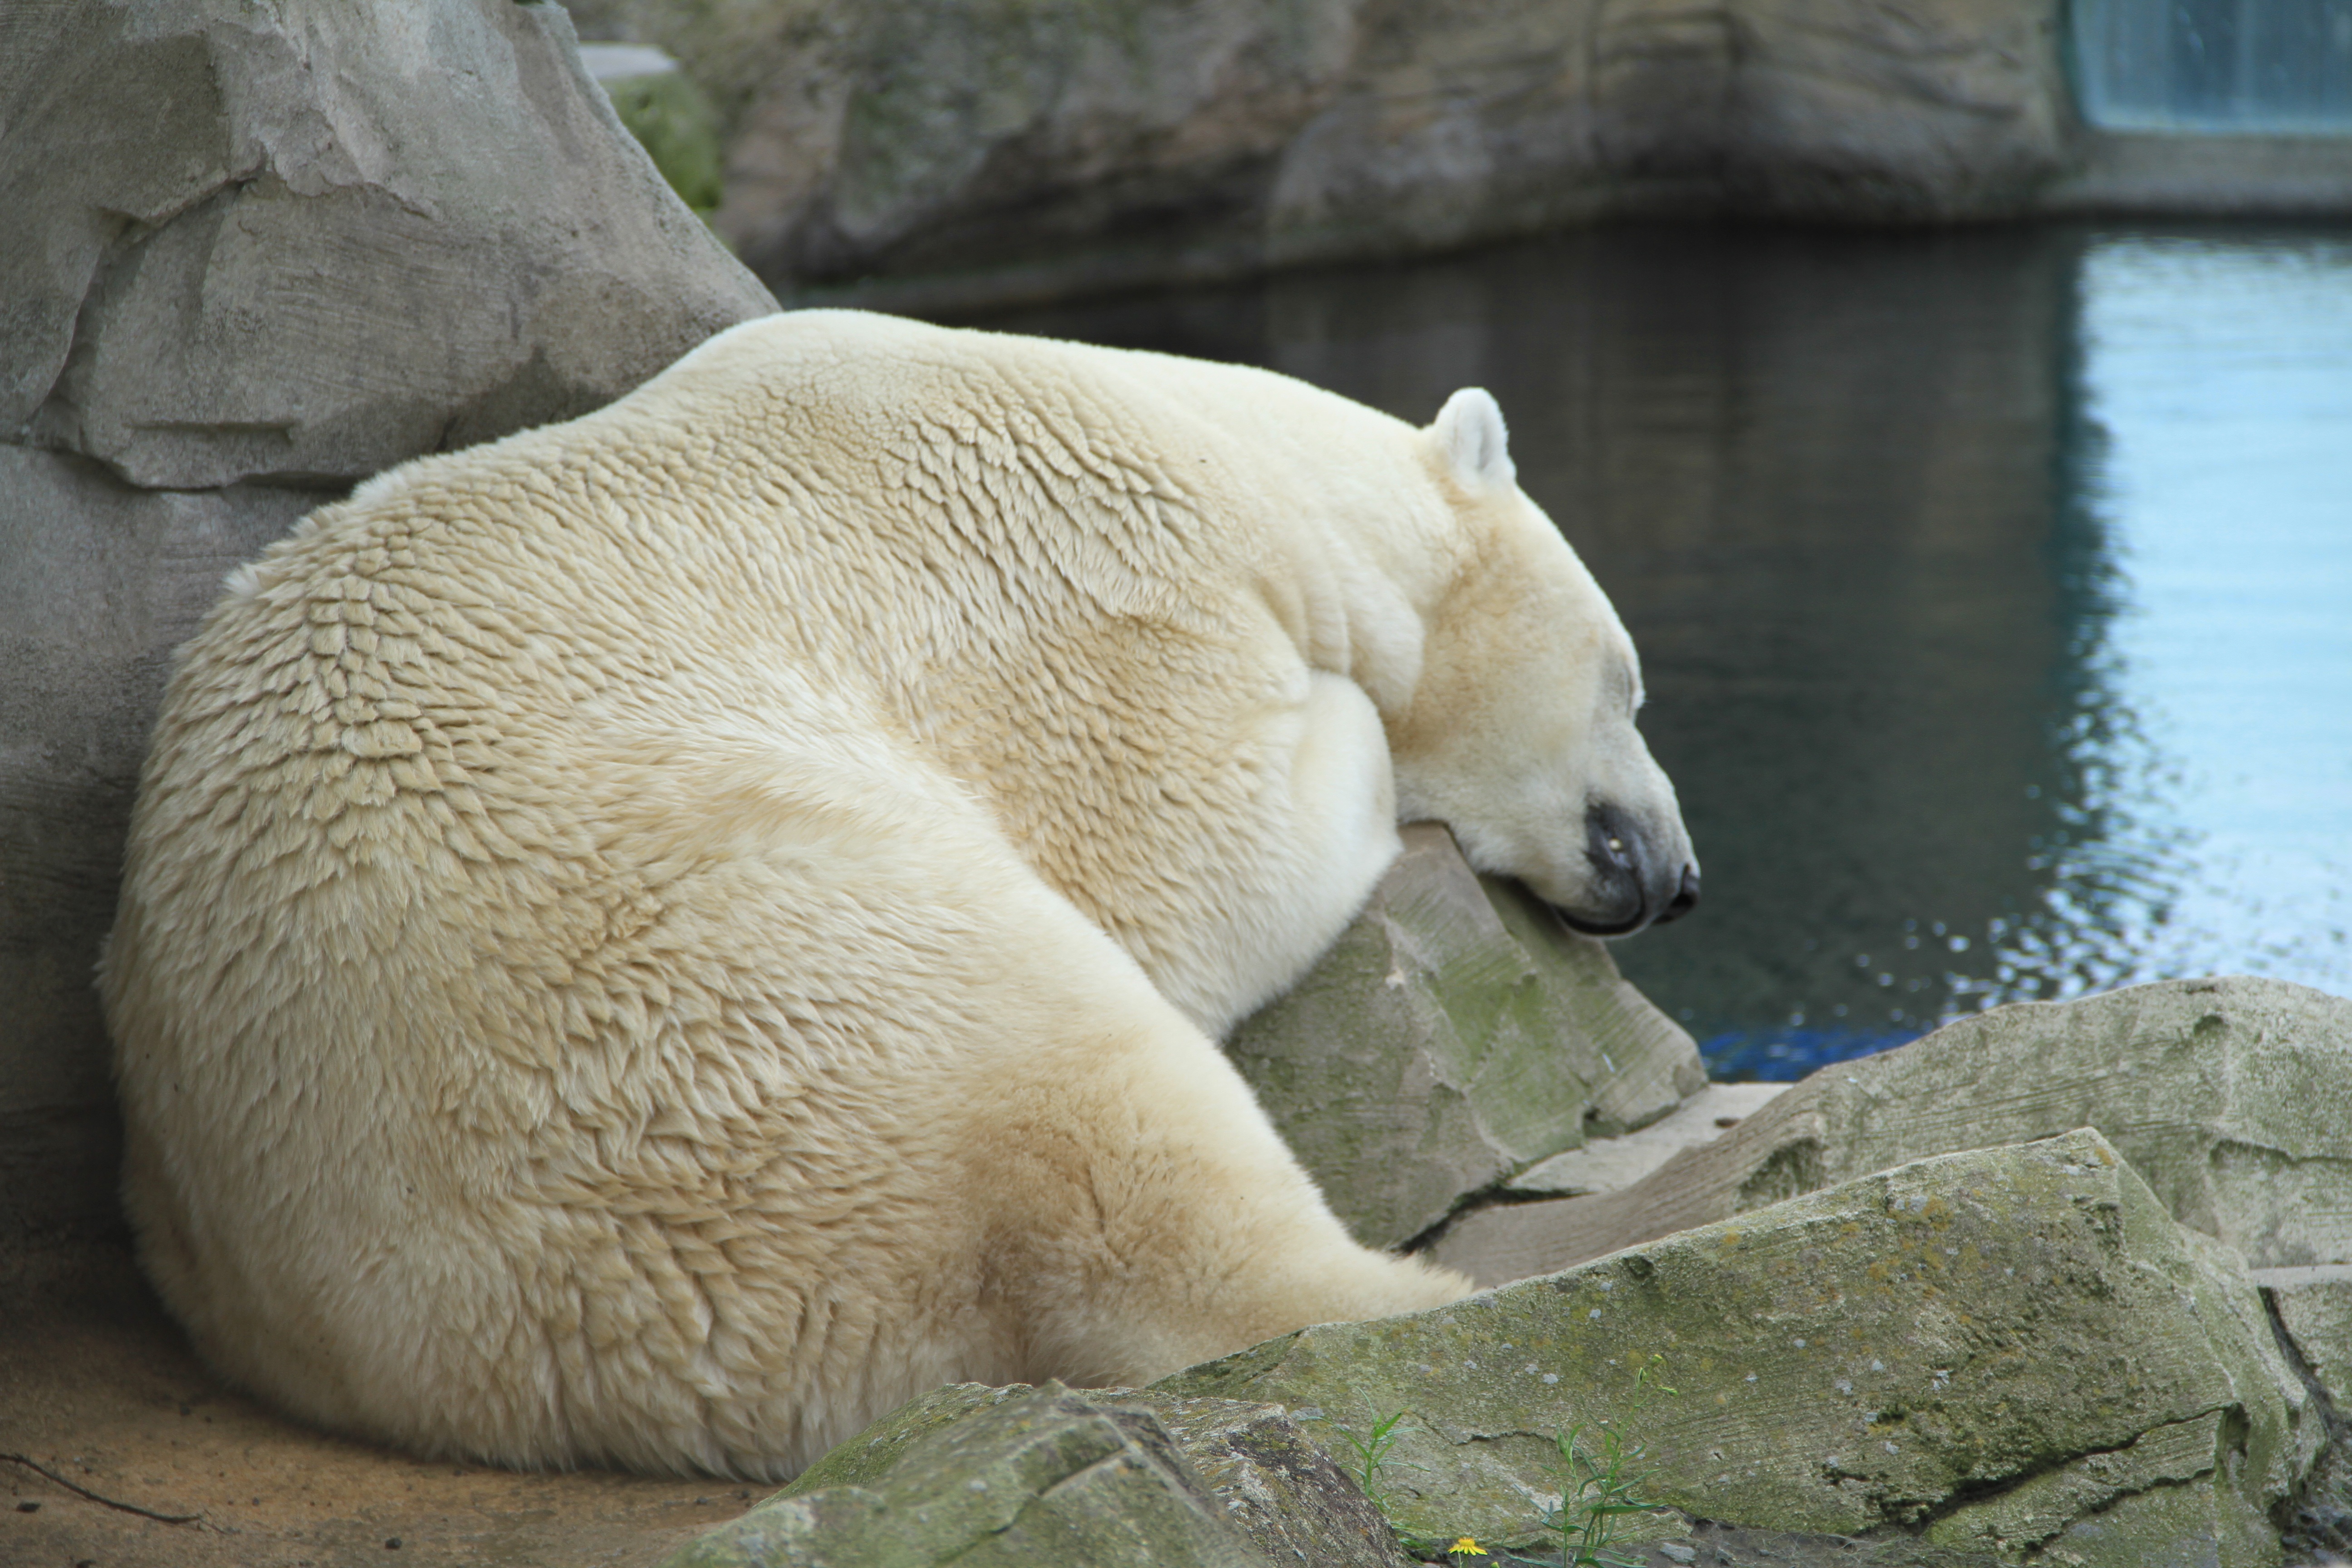
water, rock, animal, bear, wildlife, zoo, fur, mammal, rest, predator, fauna, polar bear, lazy, sleep, vertebrate, bears, creature, animal world, doze, bear enclosure, adventure zoo, giant panda, dog breed group